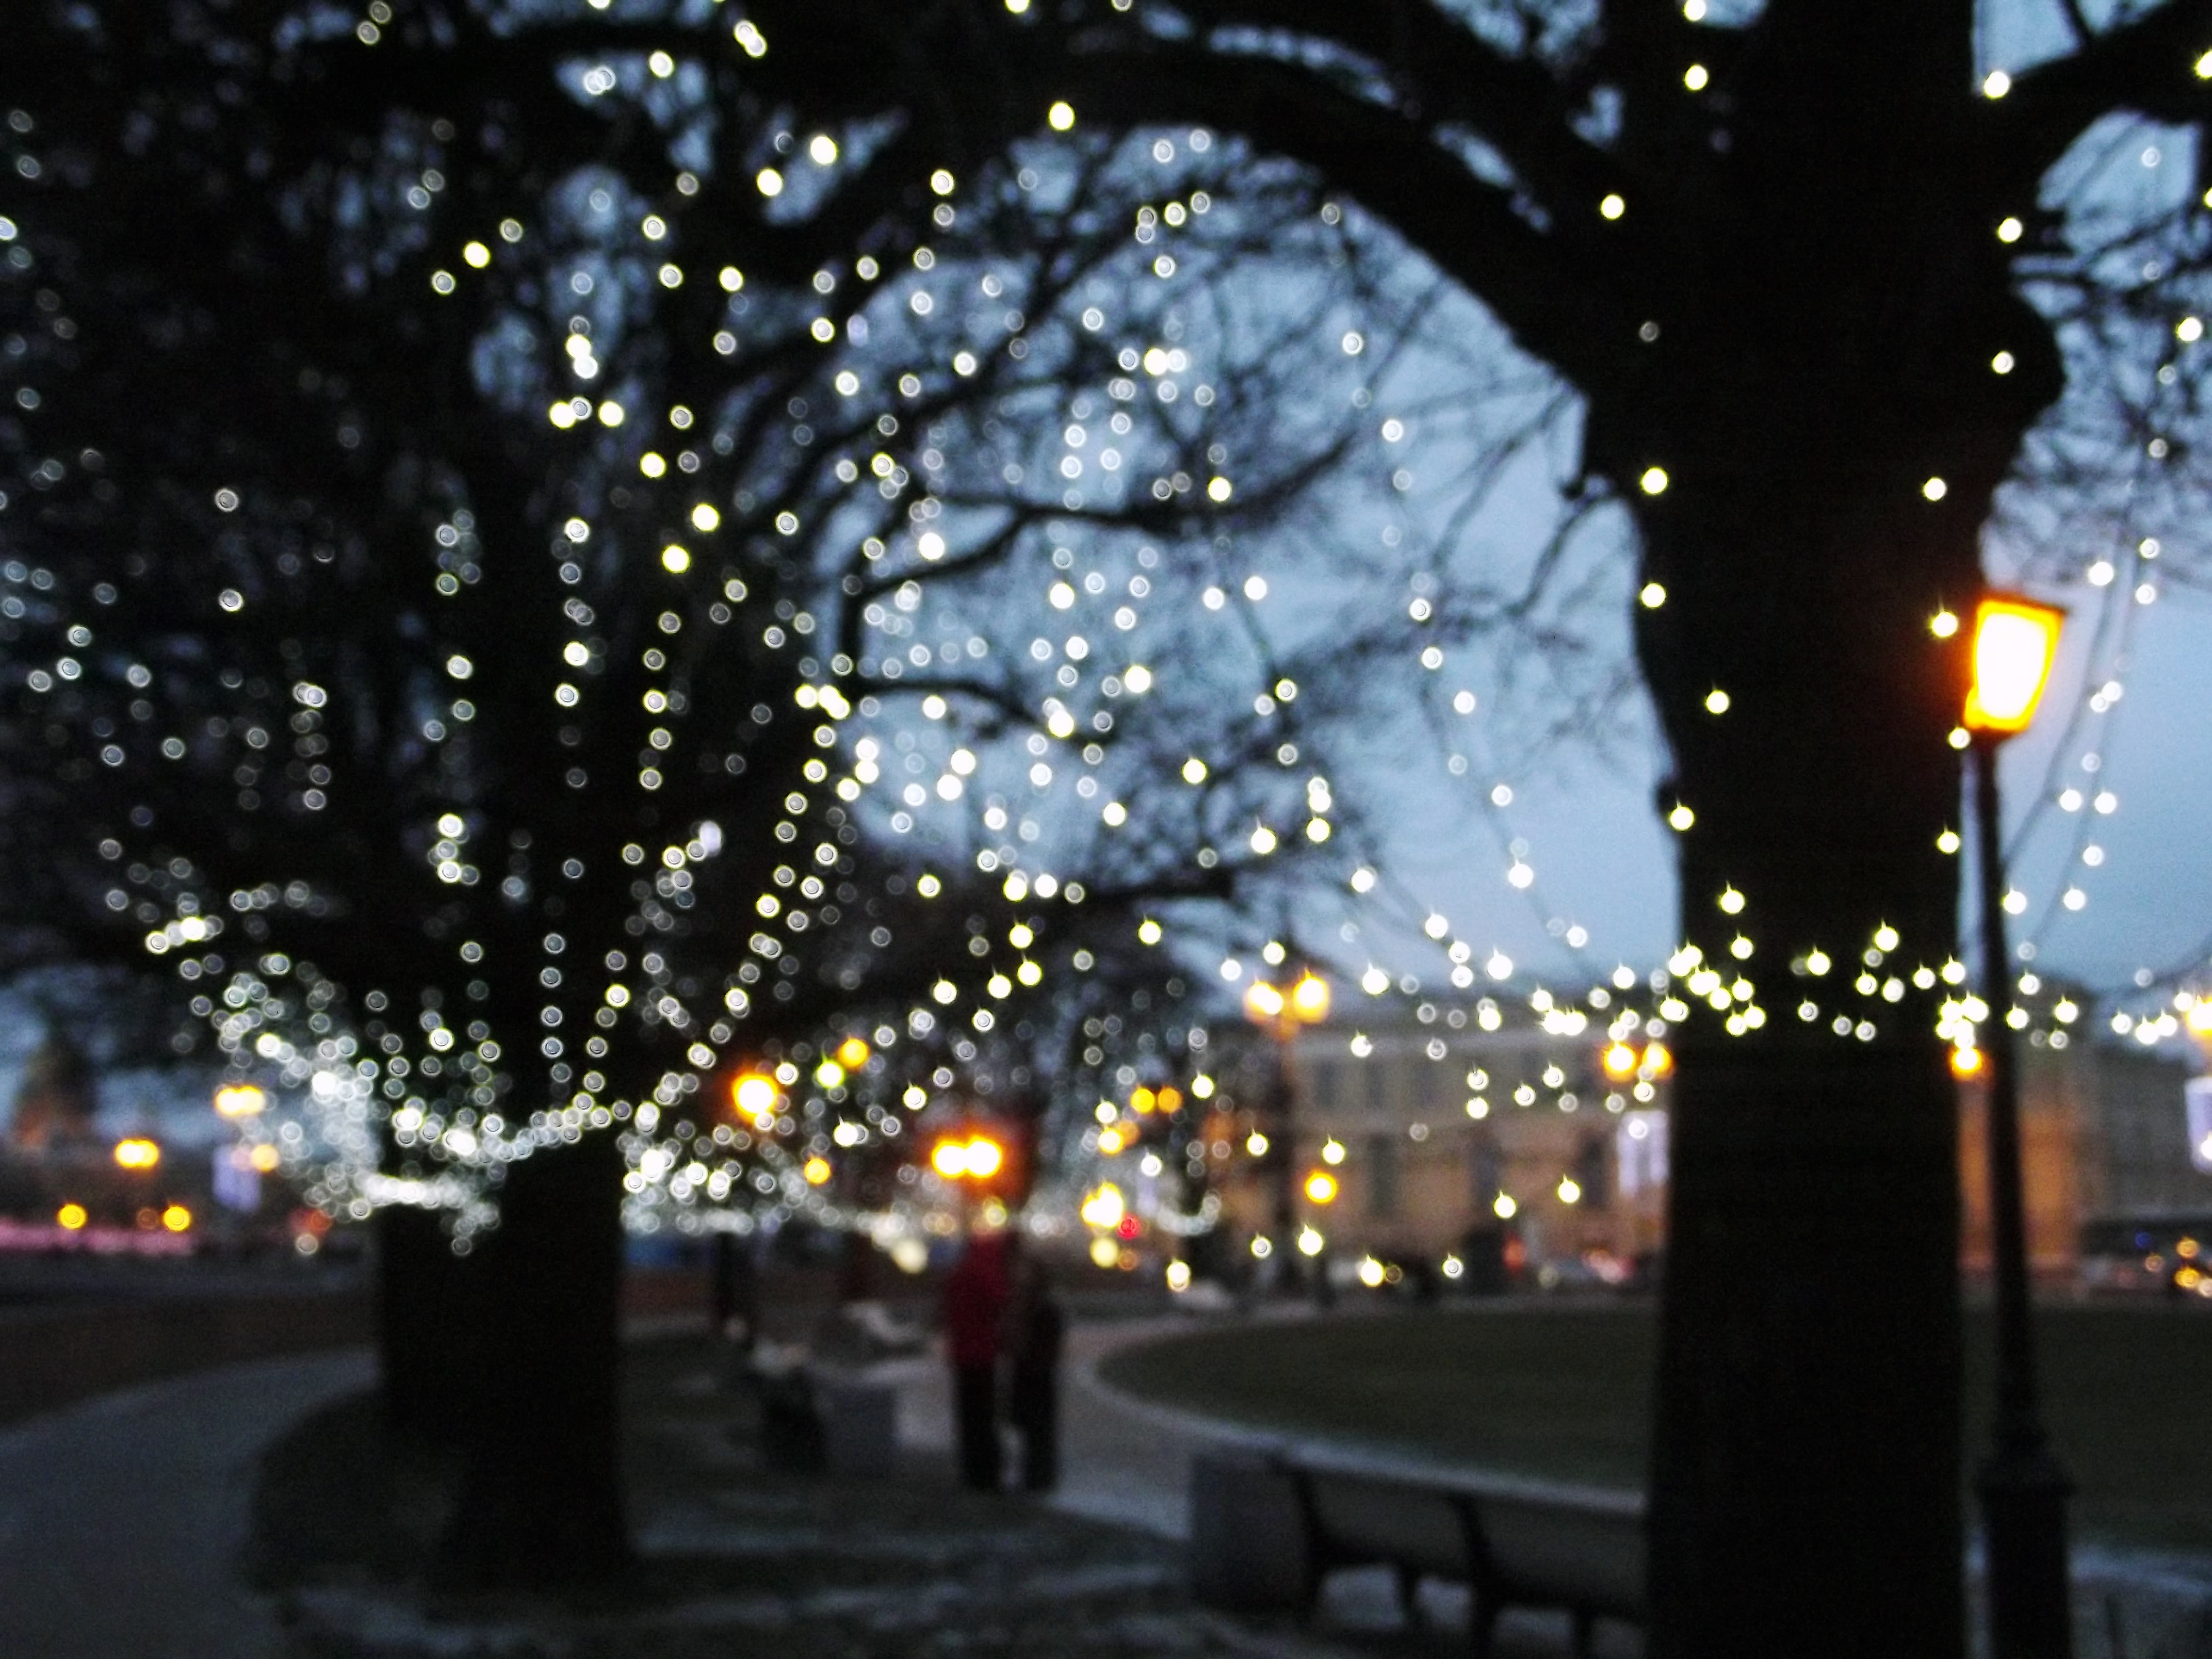
tree, branch, winter, light, street, night, flower, city, evening, christmas, lighting, trees, christmas decoration, lights, new year's eve, christmas lights